Mars suit

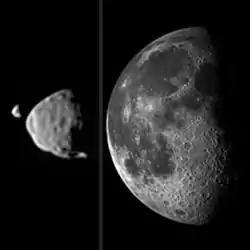
The "relative" sizes of Deimos and Phobos as might be seen from the surface of Mars, compared to the "relative" size in the sky of the Moon as seen from Earth. Depending on the condition, a night time EVA would mean seeing the Martian moons in the night sky at Mars.

An article in the magazine "Nature" noted that due to the reduced gravity, the dynamics of walking on Mars would be different than on Earth. This is because people fall forward as part of their gait when moving, the motion of the center of body mass resembling that of an inverted pendulum. Compared to the Earth, all else being equal it would be half the amount of work to move, but a walking speed on Mars would be 3.4 km per hour rather than 5.5 km per hour on Earth. This data was produced by simulating Martian gravity for the duration of an aircraft following a flight profile that causes this type of acceleration. The acceleration of gravity at the surface of Mars is calculated to be about 3.7 meters per second. It is not known if this reduced gravity causes the same kind of reduced muscle mass and biological effects as seen when living in microgravity aboard the ISS for several months. The gravity is about 38% of Earth's gravity at the surface.